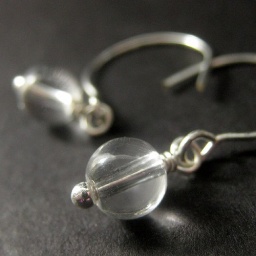
Clear glass ball drop earrings designed with delicate handmade earring hooks in silver tone wire.